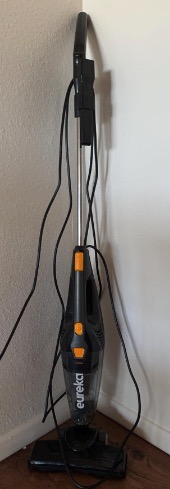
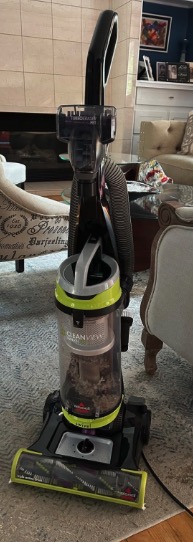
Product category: items_vacuum
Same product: no